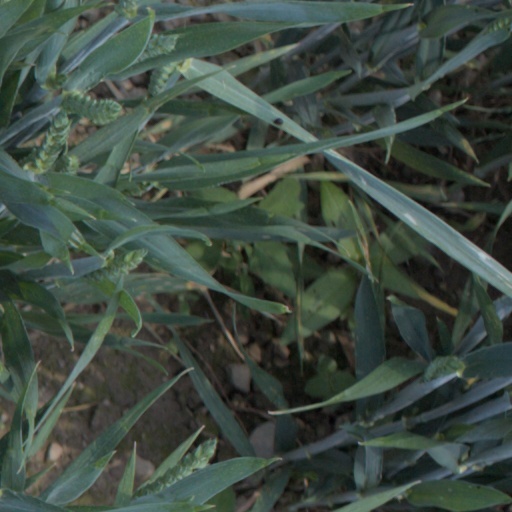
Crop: wheat